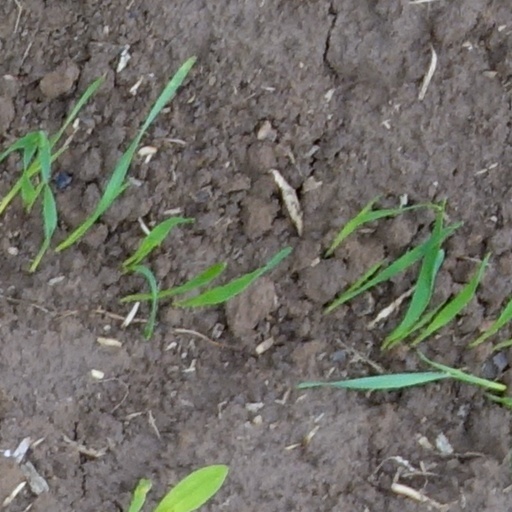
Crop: wheat